Online Biographical Dictionary of the Woman Suffrage Movement in the United States

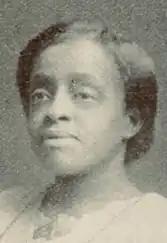
Roberta J. Dunbar, women's club leader and activist of Rhode Island, has an entry in the "Online Biographical Dictionary;" "most suffrage histories would not include someone like Dunbar."

The Online Biographical Dictionary of the Woman Suffrage Movement in the United States is a free-access resource of approximately 3,700 biographies of people associated with the campaign for a woman's right to vote in public elections in the United States. Published by the journal "Women and Social Movements", hosted by Alexander Street, and edited by Thomas Dublin and Kathryn Kish Sklar, the biographies were created by volunteers.